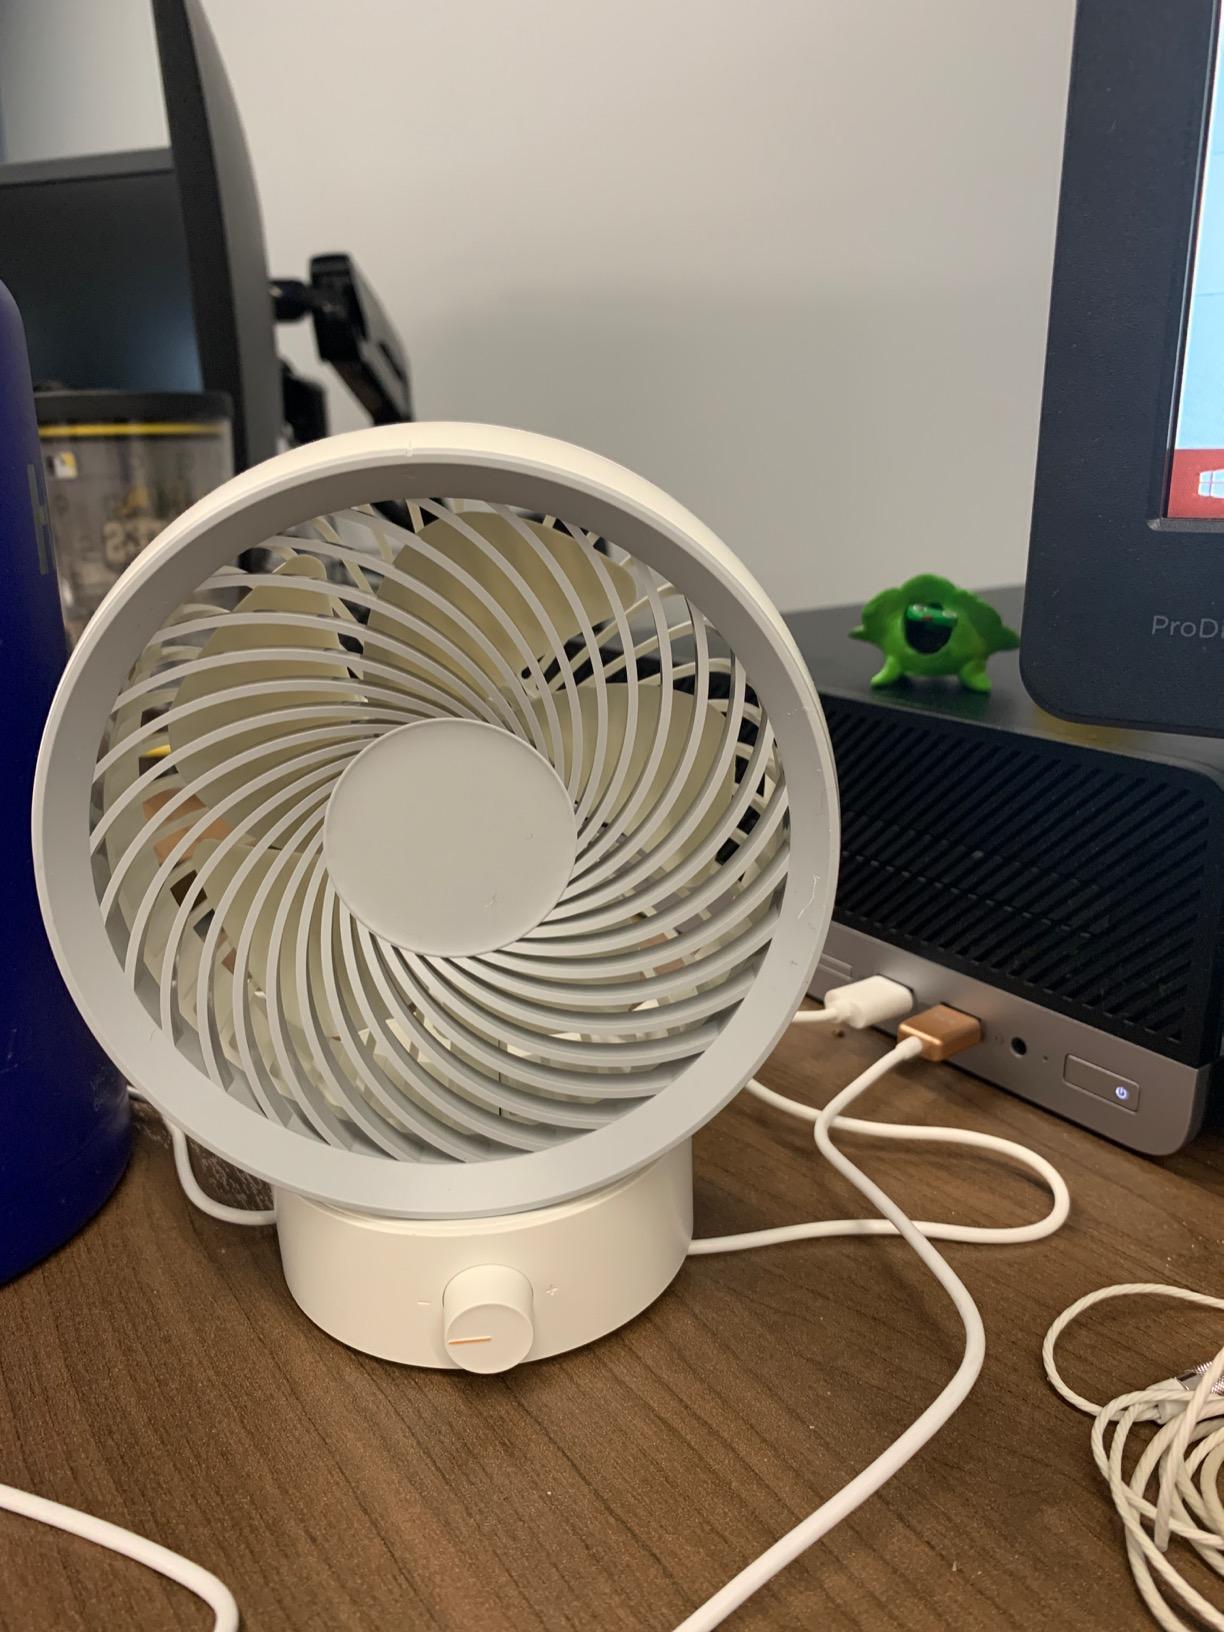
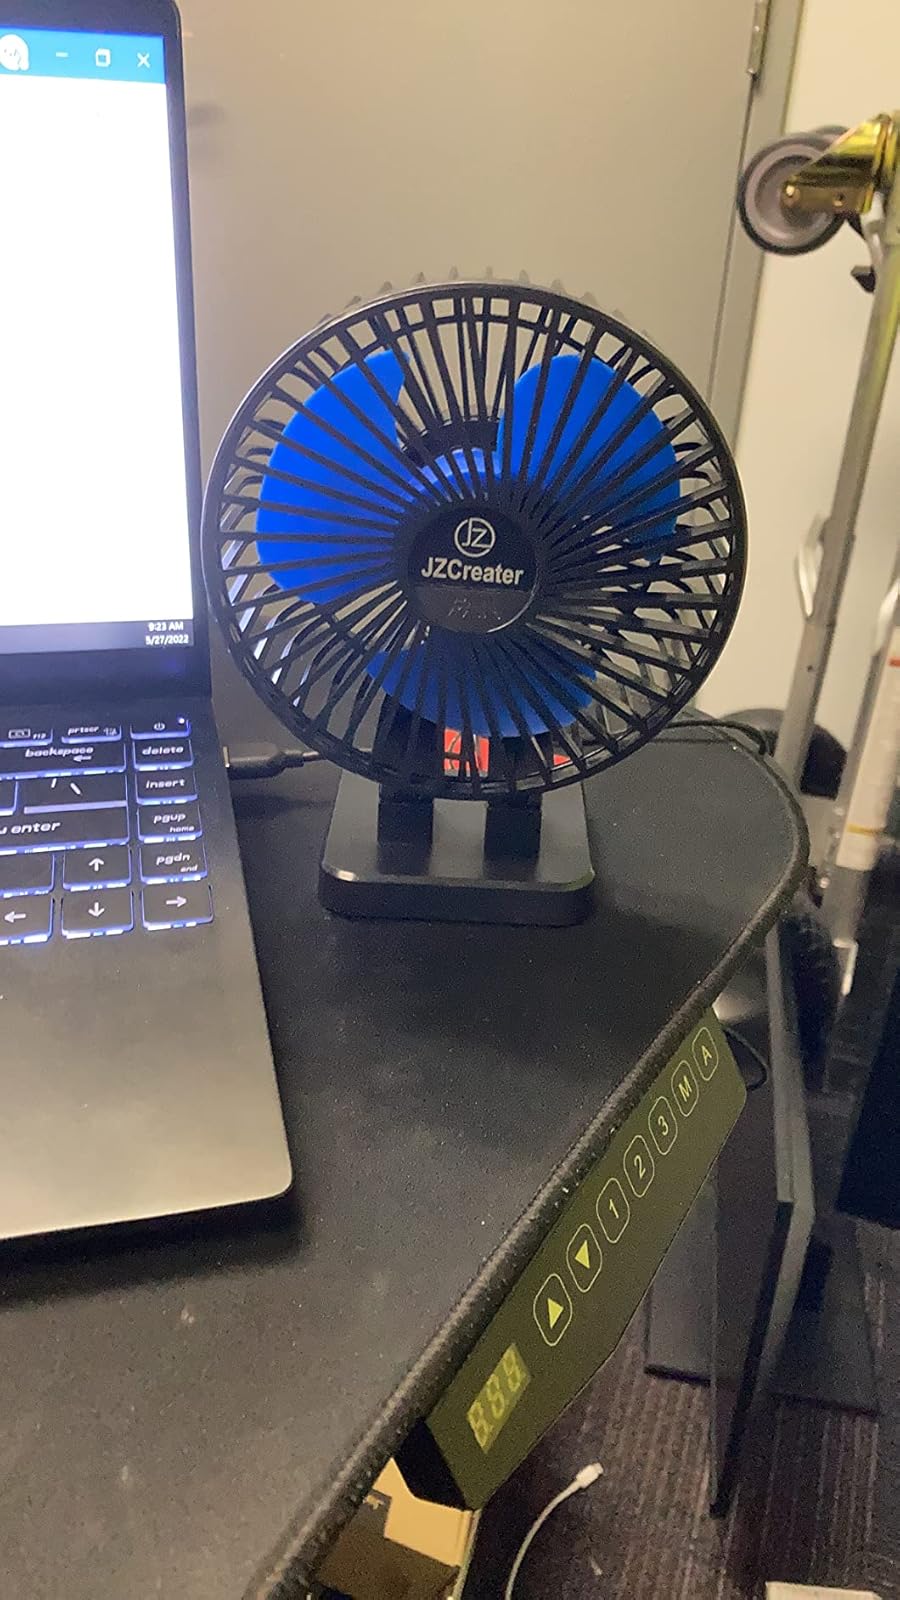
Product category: fan
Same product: no